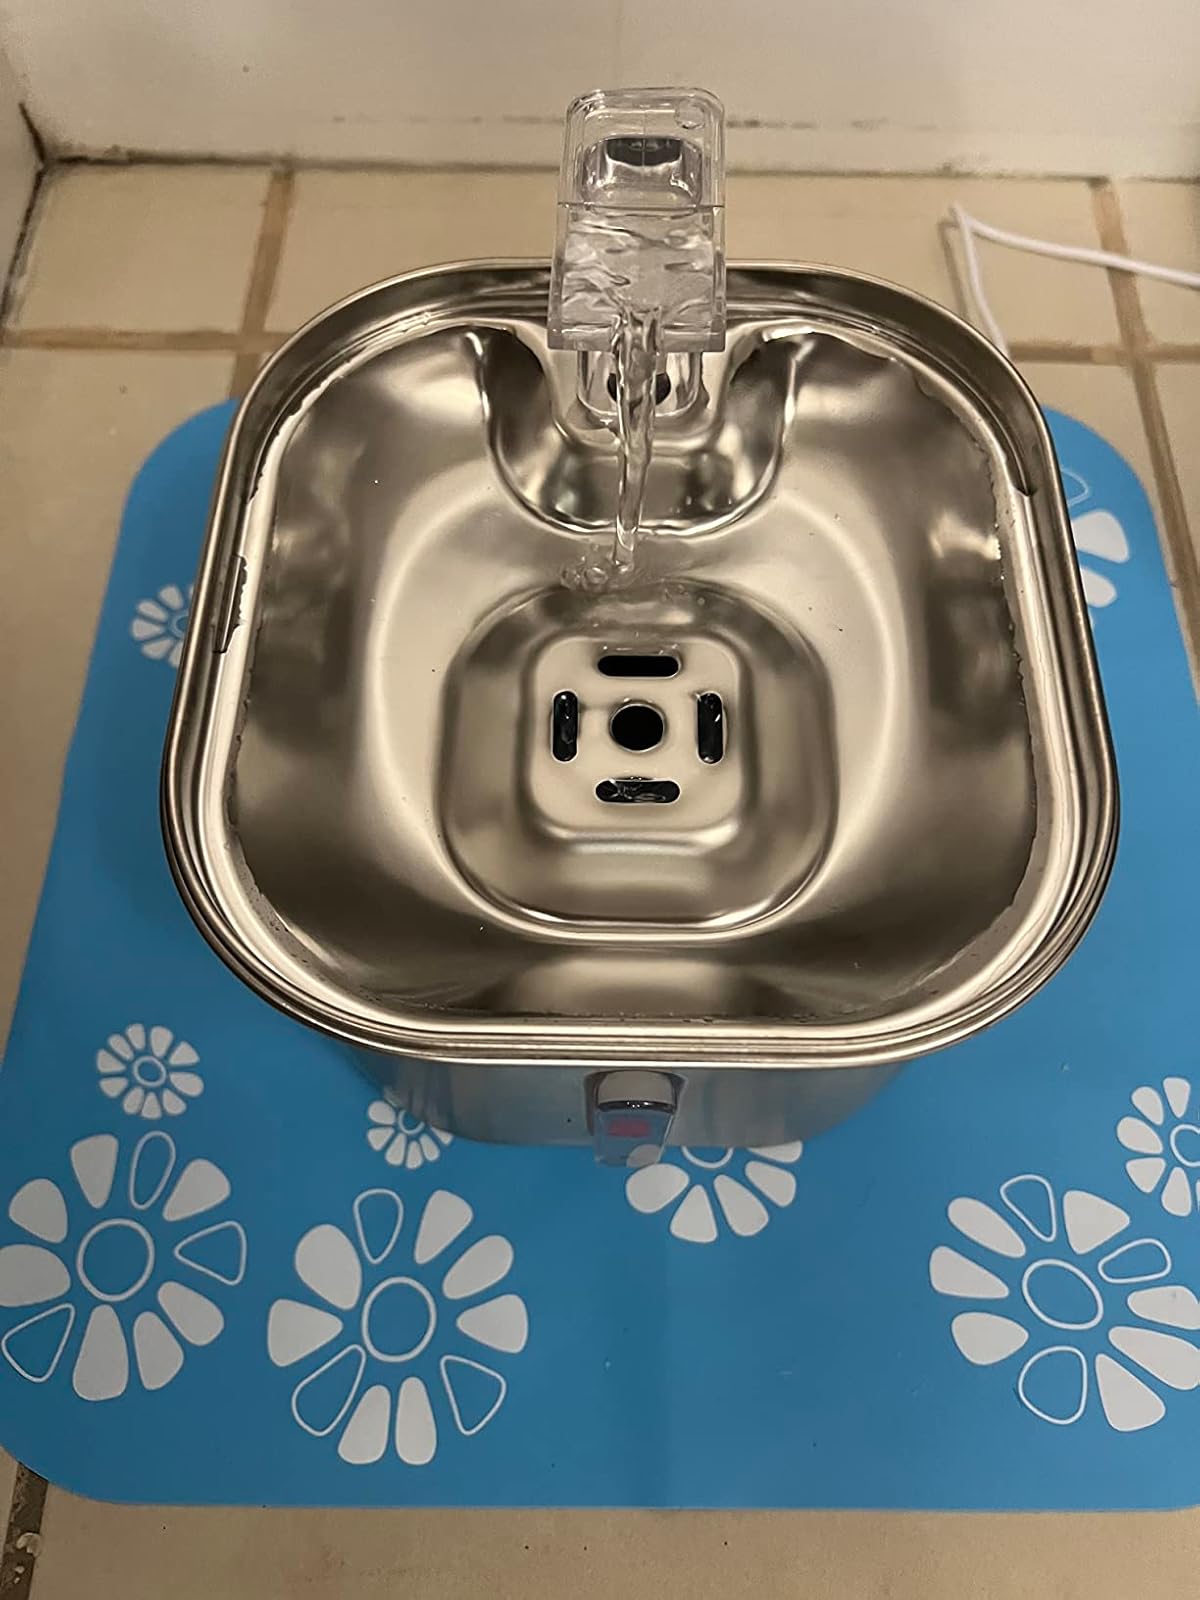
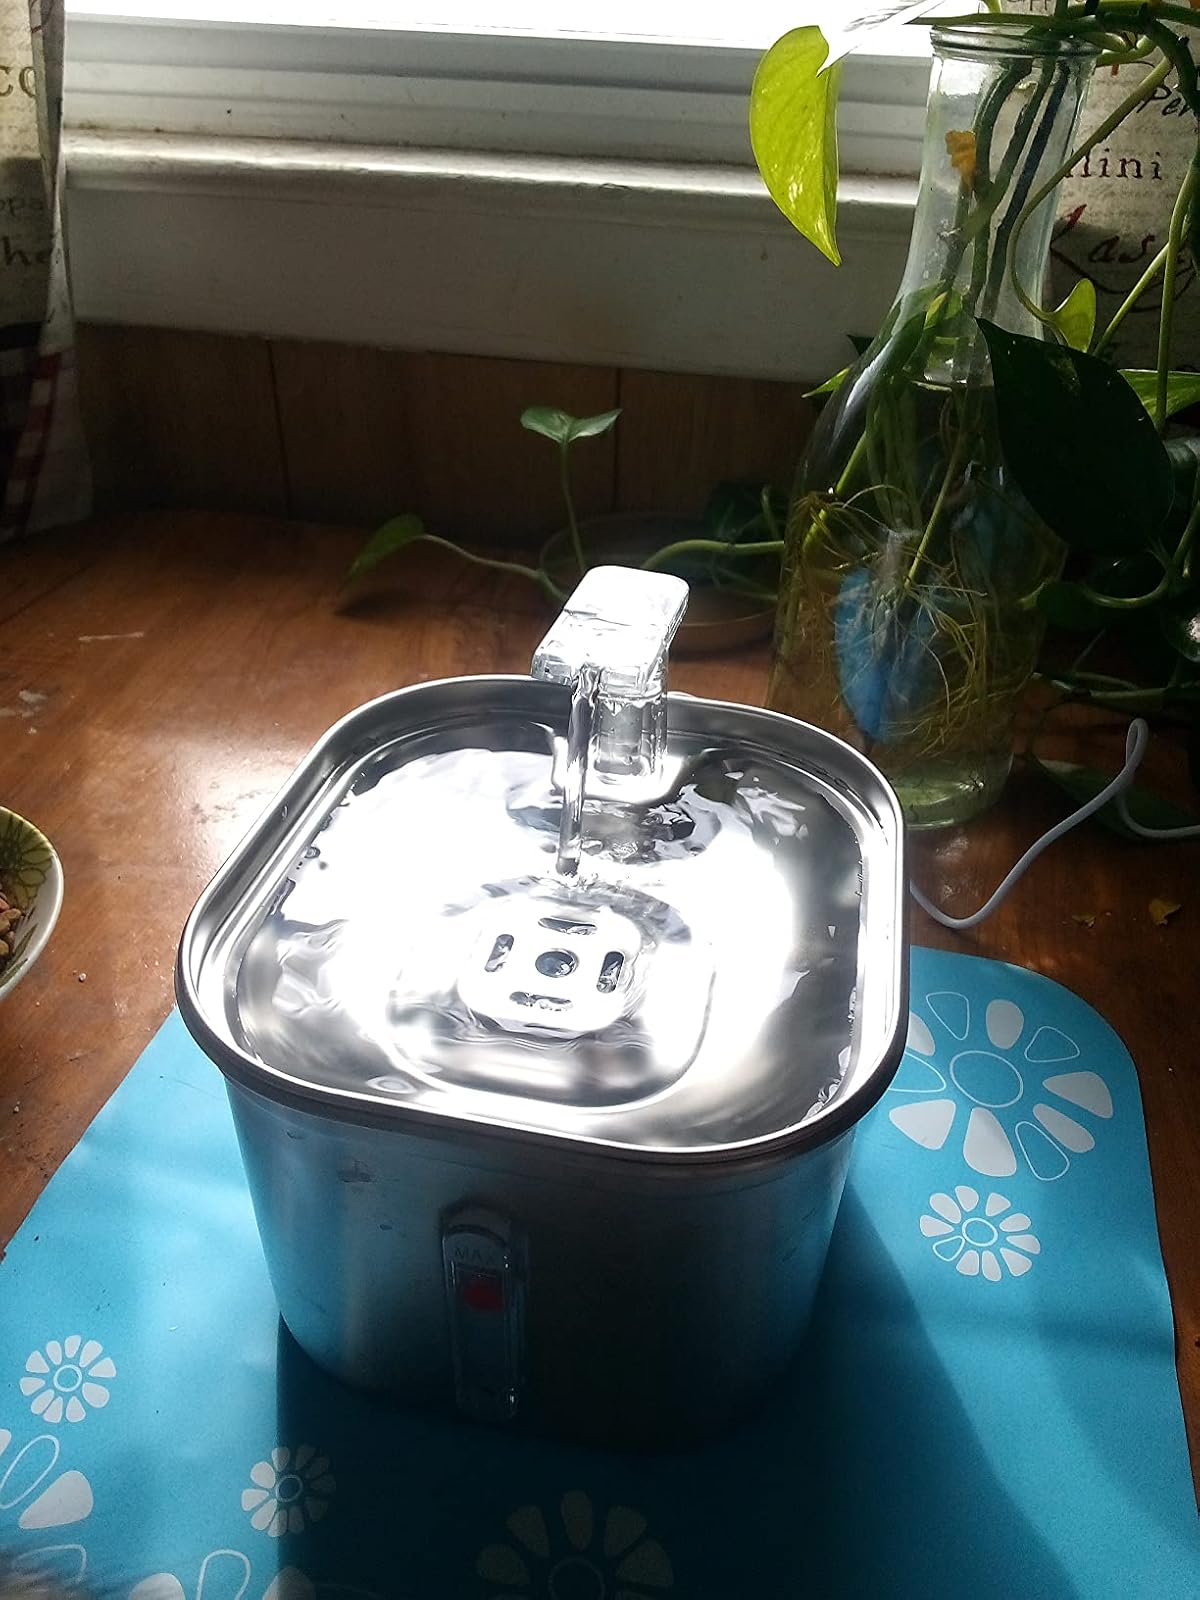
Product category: items_bowl
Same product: yes